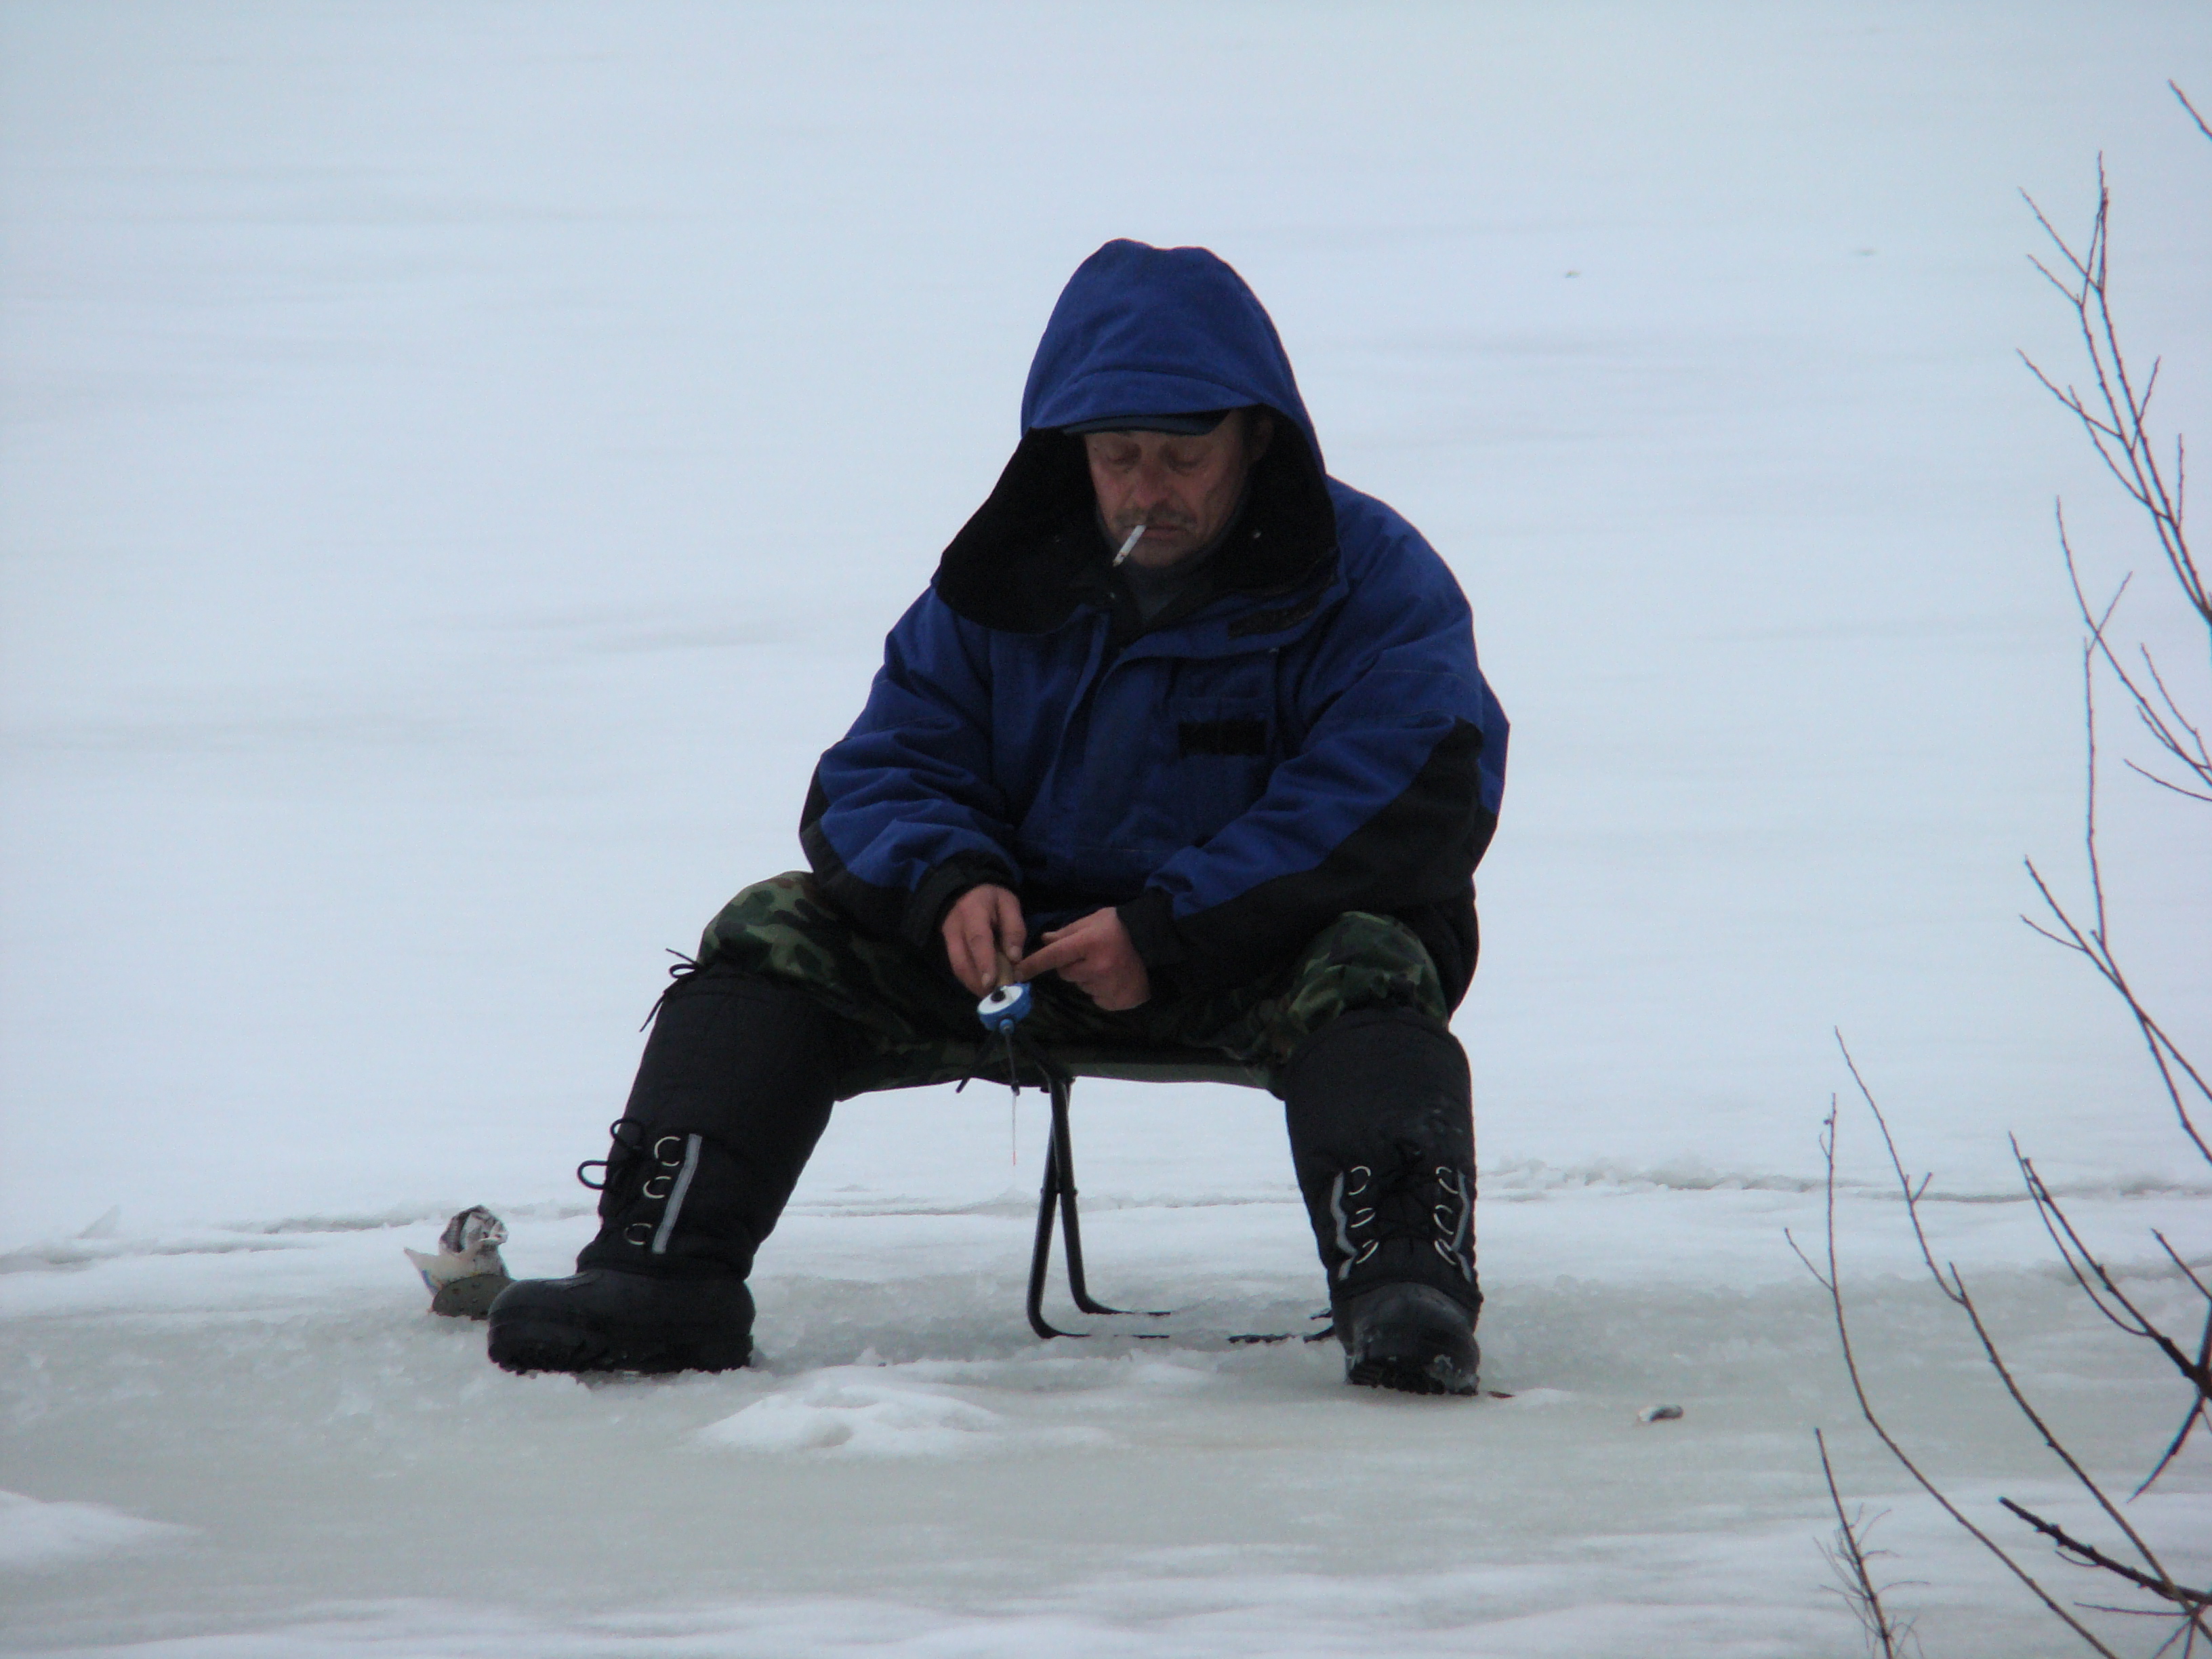
snow, winter, ice, fishing, weather, snowshoe, season, winter sport, footwear, sony, moscow, lovelycity, dsch9, freezing